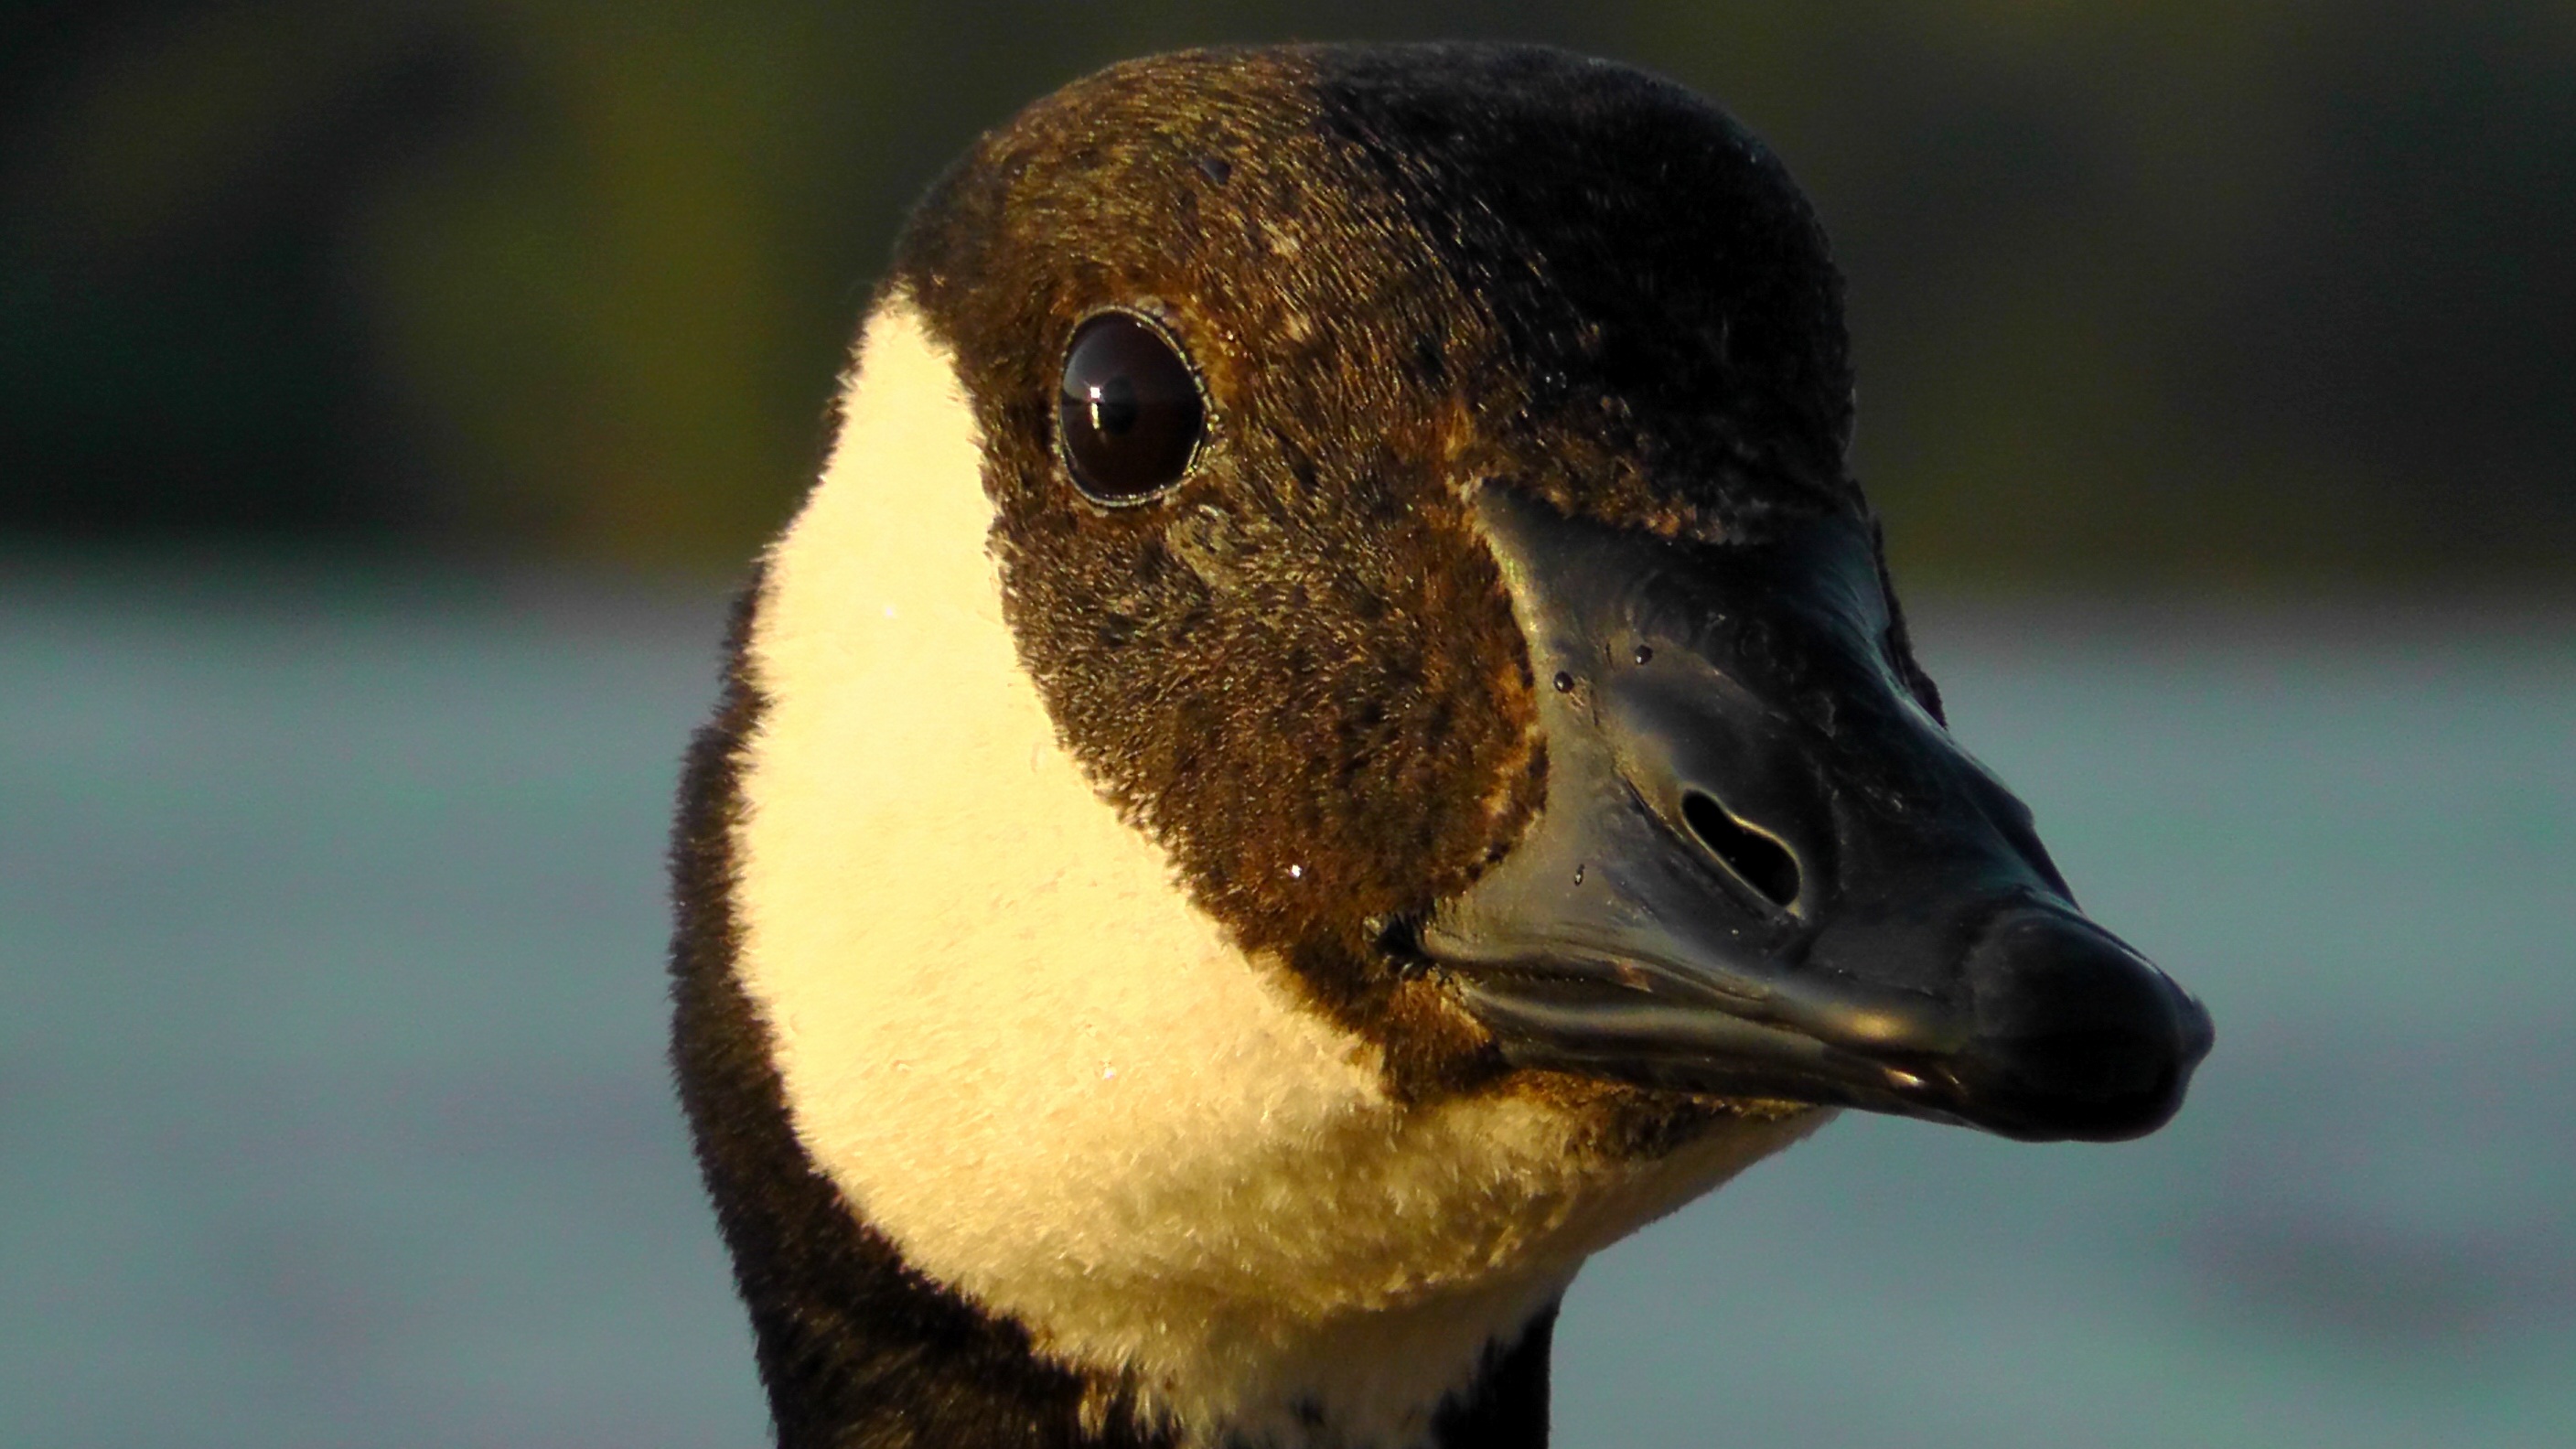
water, nature, bird, black and white, animal, wildlife, wild, beak, fauna, close up, birds, face, nose, duck, head, vertebrate, bill, waterfowl, water bird, animal world, mallard, macro photography, duck bird, duck head, ducks geese and swans